Eric Decker

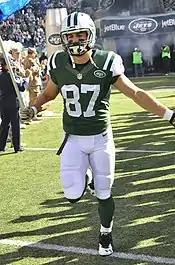
Decker in 2015

Decker started the season with a receiving touchdown in each of his first four games from Weeks 1–6. From Weeks 8–10, he had three straight games with a receiving touchdown. In Week 13, against the New York Giants, he had season-highs with eight receptions for 101 receiving yards in the 23–20 victory. From Weeks 14–17, he had four straight games with a receiving touchdown. In his most productive season with the Jets, Decker caught 80 passes for 1,027 yards and 12 touchdowns.